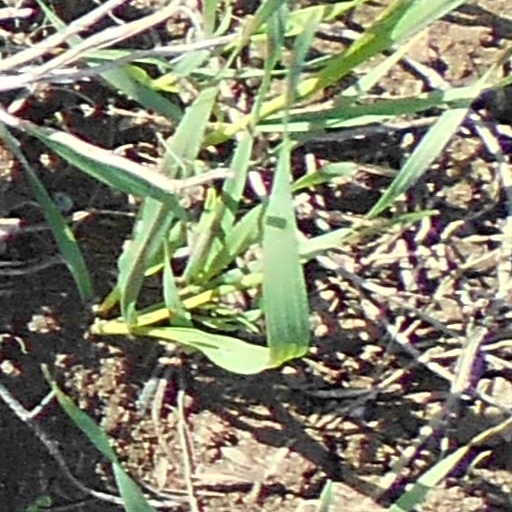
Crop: wheat